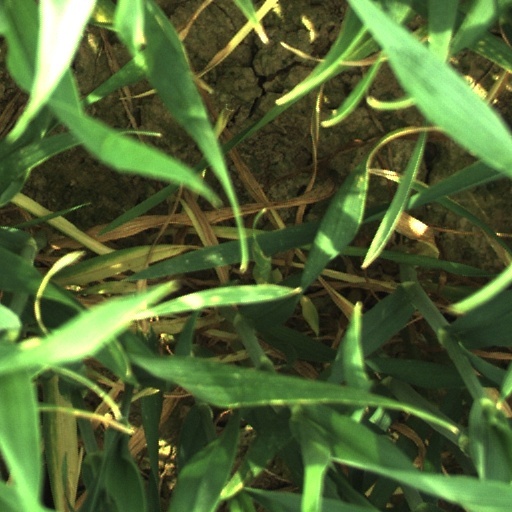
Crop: wheat